Richard Morton Paye

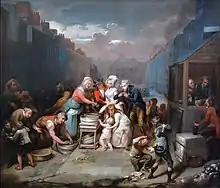
'St James' Day' by Richard Morton Paye. Exhibited at the Royal Academy in 1788.

On several occasion during his lifetime Paye's paintings, which he often left unsigned, were attributed to other artists and sold as being by Diego Velázquez, Thomas Gainsborough, John Hoppner and Joseph Wright of Derby. As a consequence Paye felt he had never received the proper credit from dealers and critics. Paye's masterpiece "St. James' Day", exhibited at the Royal Academy in 1788, depicts a diverse crowd of Londoners at an oyster stand on a summer night. To the lower right a vicious dog is pictured stealing a chicken and written on its collar is the word "critick".